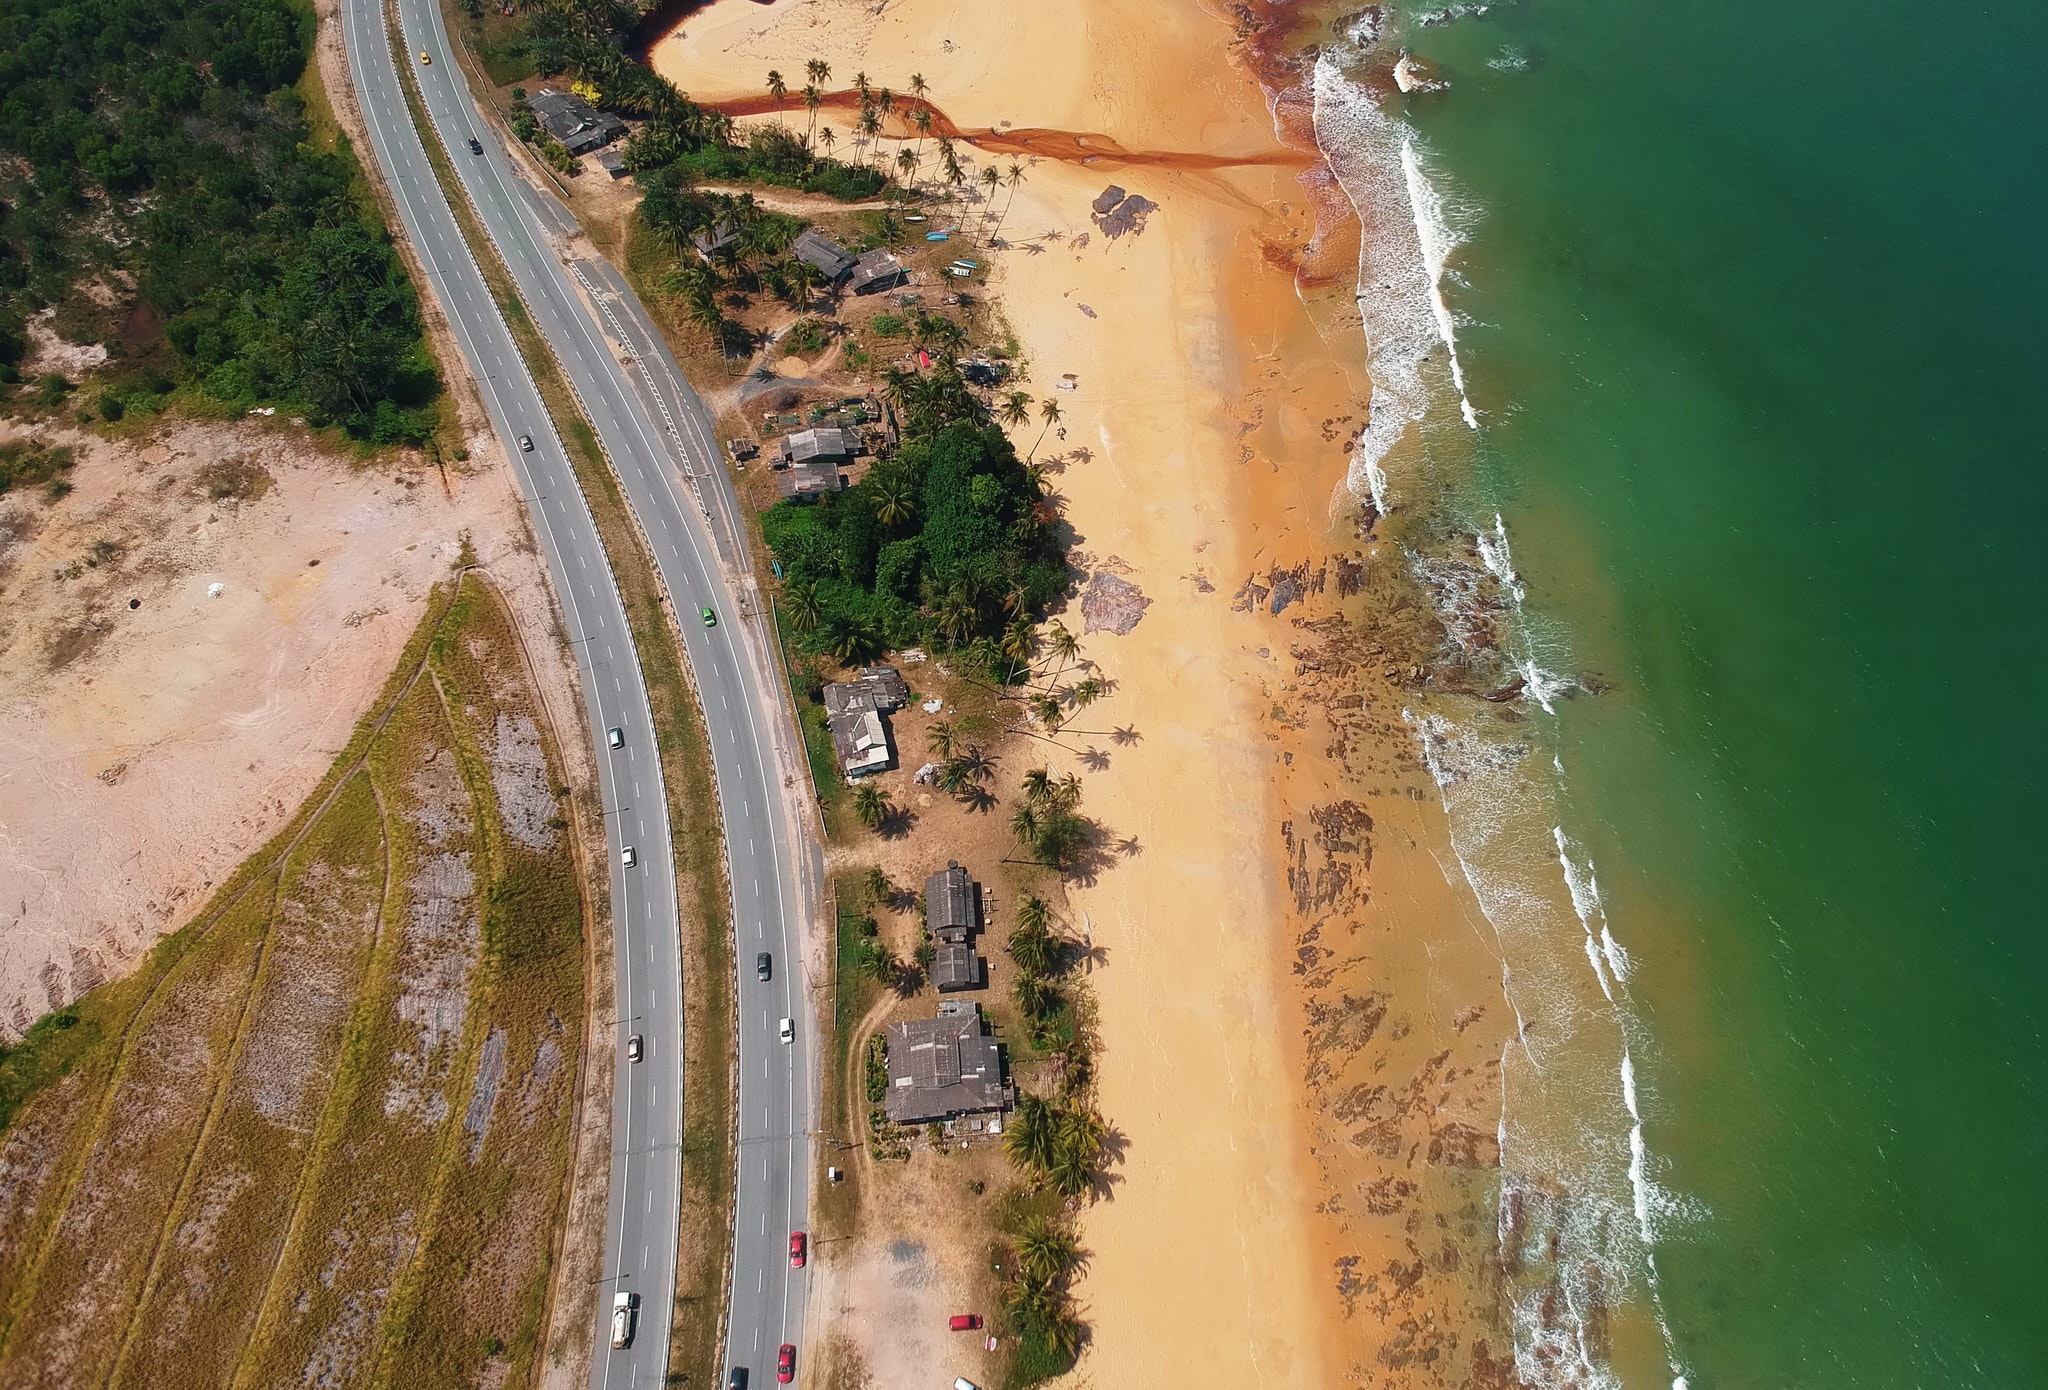
aerial photography, water resources, geological phenomenon, water, coast, thoroughfare, levee, bird's eye view, photography, coastal and oceanic landforms, landscape, road, spit, channel